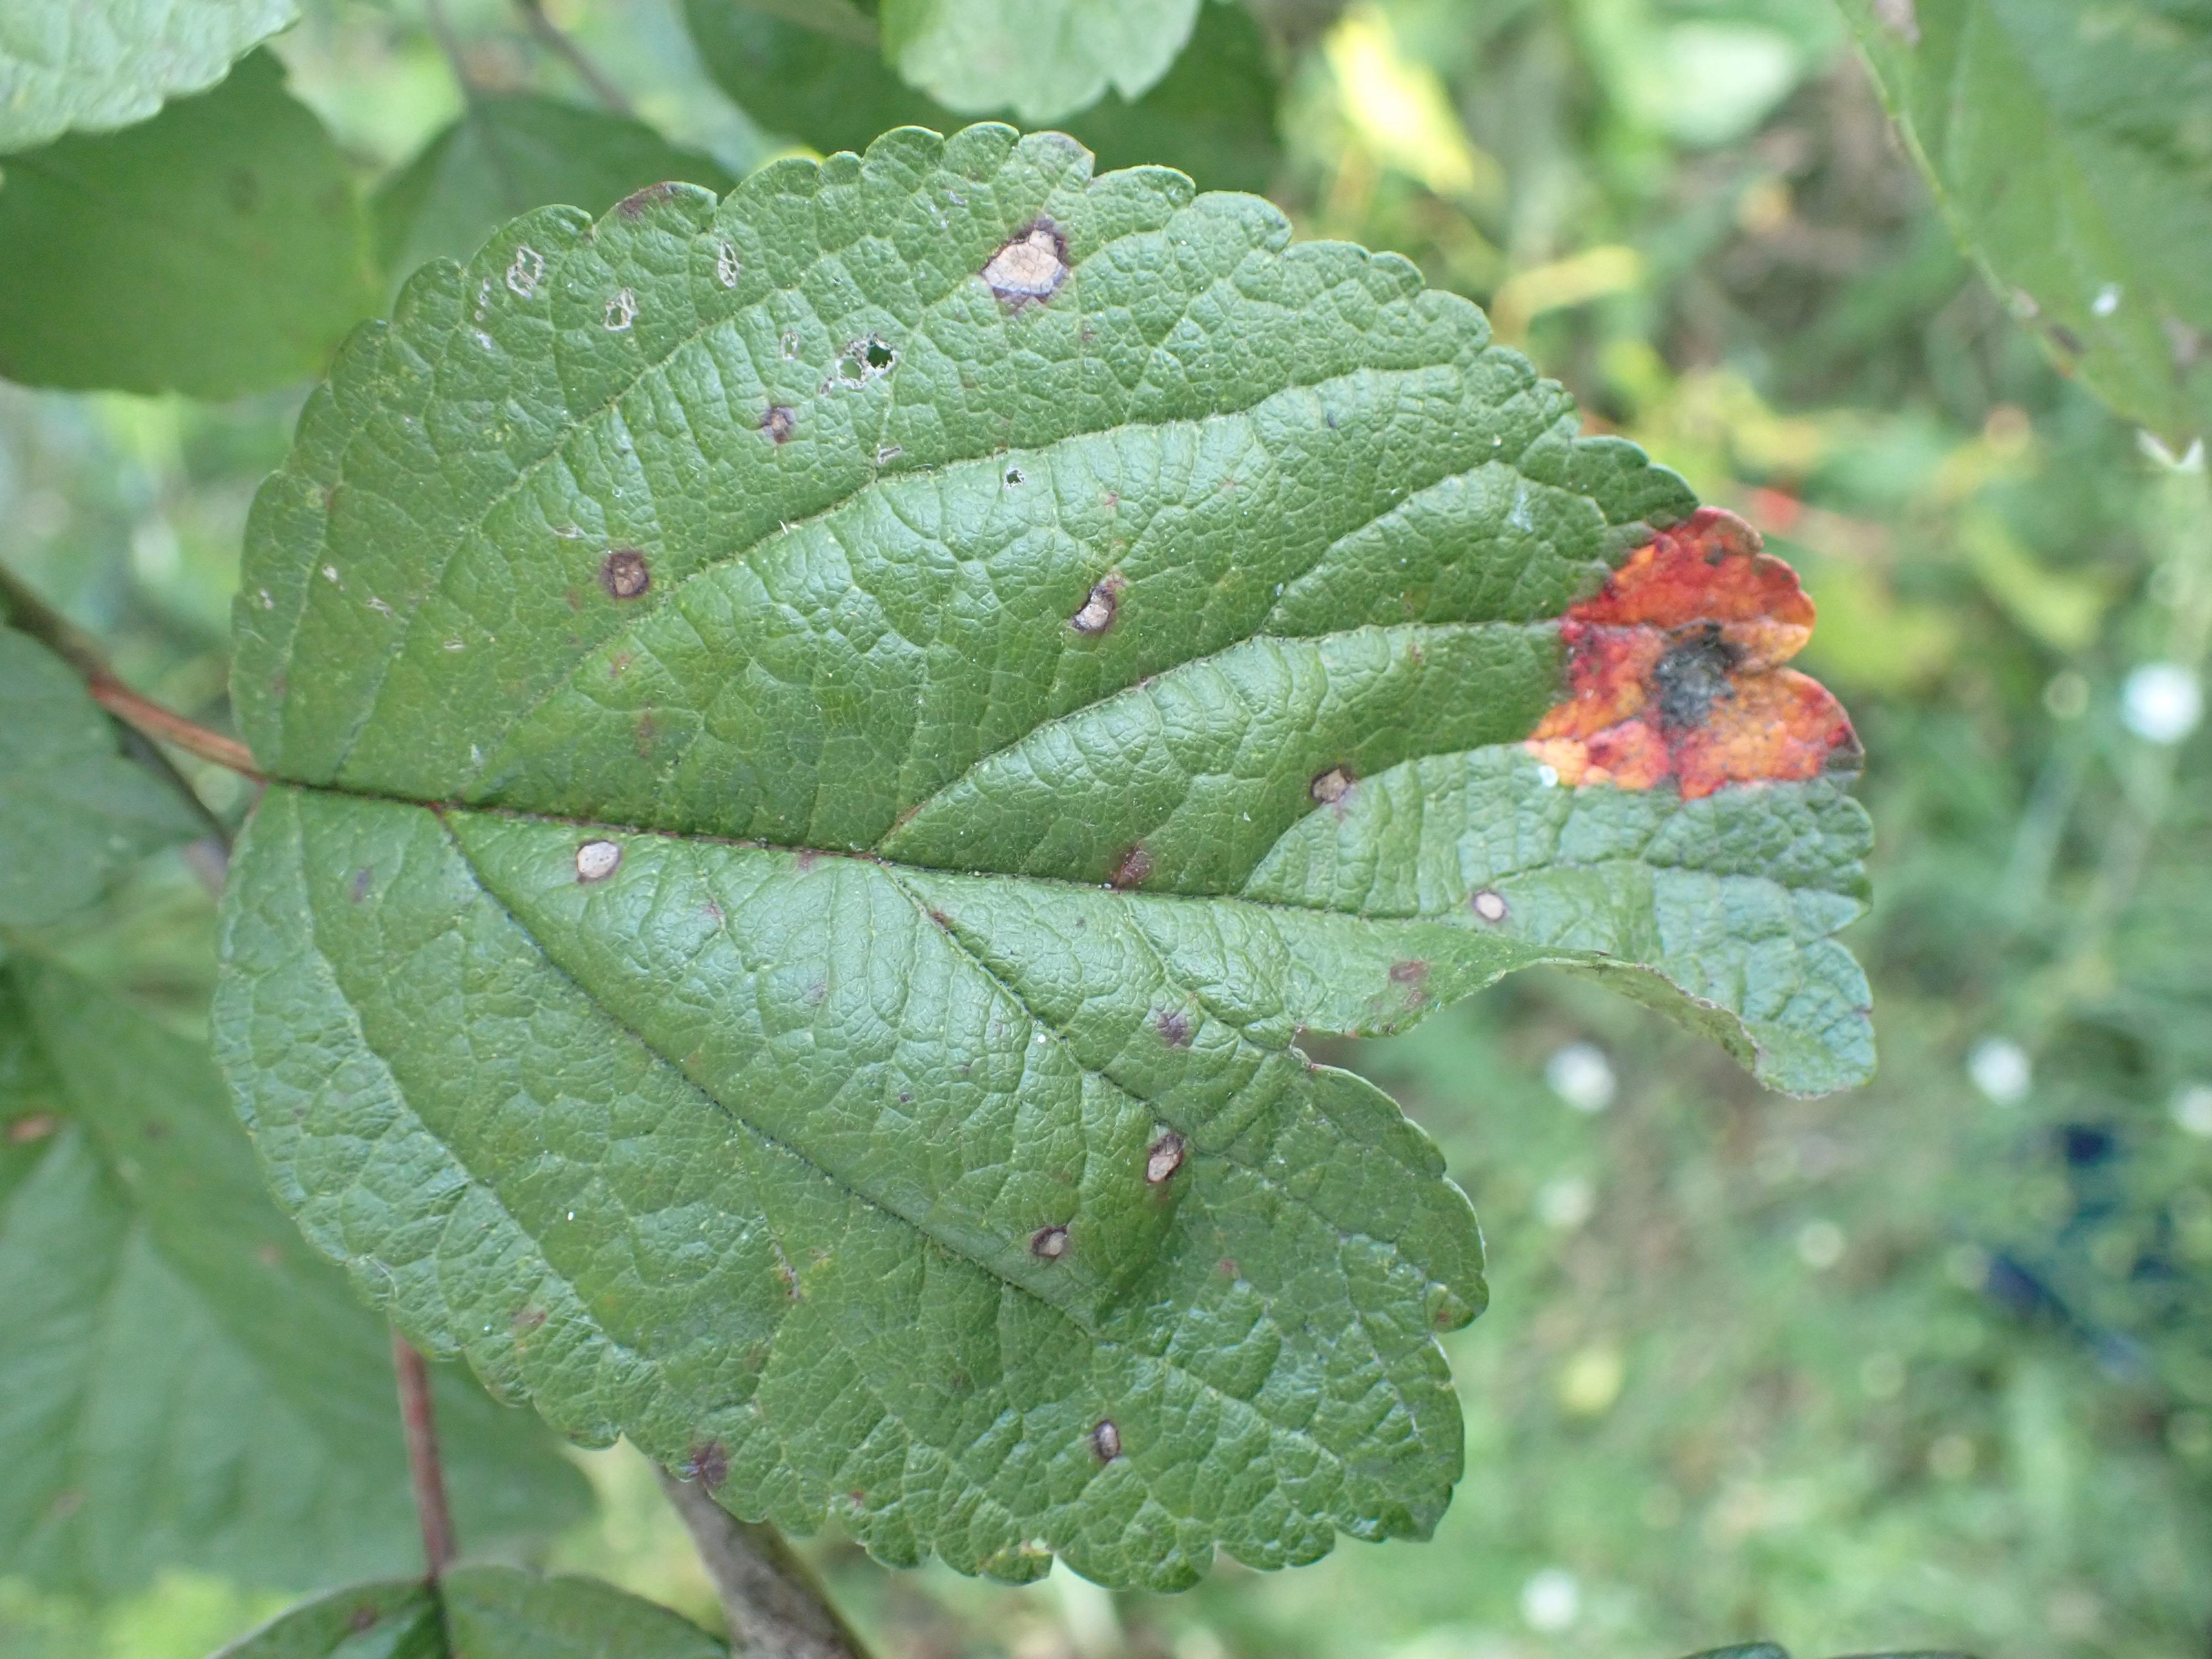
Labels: rust, complex